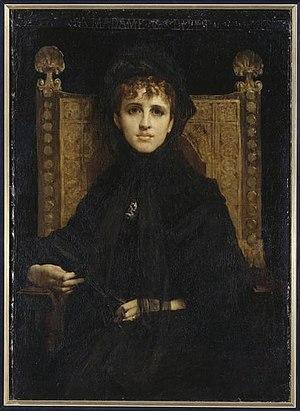
Geneviève Halévy est une salonnière française, née à Paris le 26 février 1849 et morte le 22 décembre 1926.
Le boulevard Haussmann est une voie parisienne qui traverse les 8ᵉ et 9ᵉ arrondissements de Paris.
Jules-Élie Delaunay, né le 13 juin 1828 à Nantes, mort le 5 septembre 1891 à Paris, est un peintre français, connu pour ses peintures murales et ses portraits.